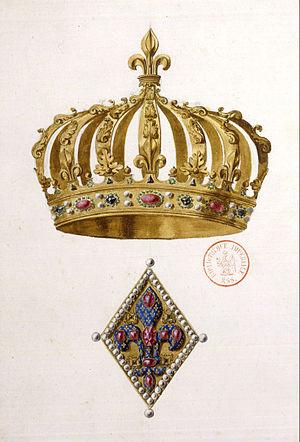
La couronne d'Henri IV à été décrite dans le sujet sur la planche I de Félibien elle porte la lettre NA
Les regalia du royaume de France sont un ensemble d'objets symboliques utilisés par la monarchie française. Aujourd’hui, la plupart des regalia médiévales, confiées à l’abbaye de Saint-Denis qui était également la nécropole des rois de France, ont disparu : la Sainte Ampoule a été brisée pendant la Révolution française. La Convention nationale en a décidé la destruction par le décret du 16 septembre 1793. Il s’agissait alors de détruire un objet qui incarnait la théorie du droit divin.
La couronne d'Henri IV était une couronne faisant partie des regalia du Royaume de France qui fut détruite en 1793, à la Révolution française. Elle désigne en réalité deux couronnes d'apparence similaire.
Le fermail de la chappe ou agrafe du sacre était une broche servant à fermer la chappe dont était revêtu le roi au cours de son sacre. Datant de l'époque médiévale, c'est un losange d'or environné de perles, avec une fleur de lys fleurdelisée d'or, enrichi de rubis balais. Il fut vendu en 1798.